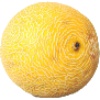
Label: Cantaloupe 1